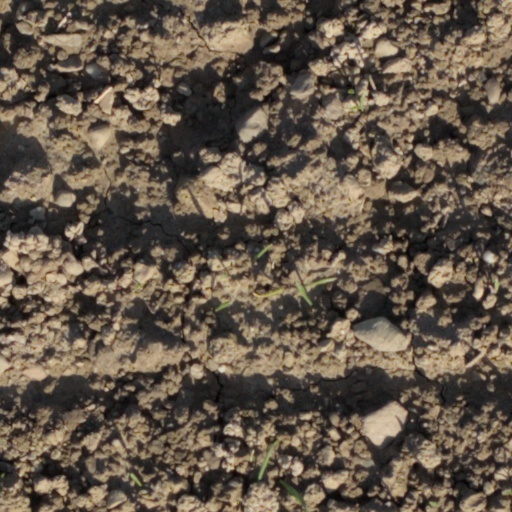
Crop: wheat